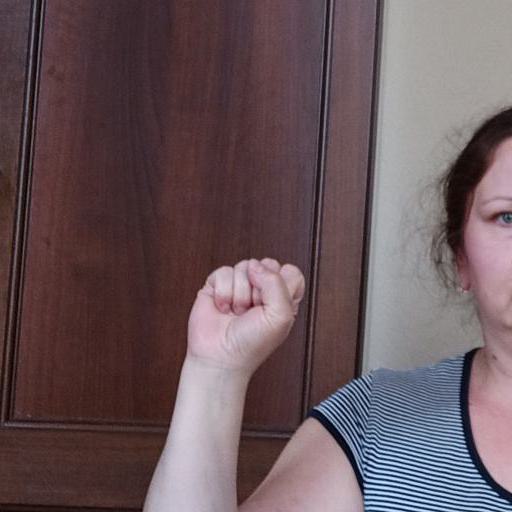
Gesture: fist